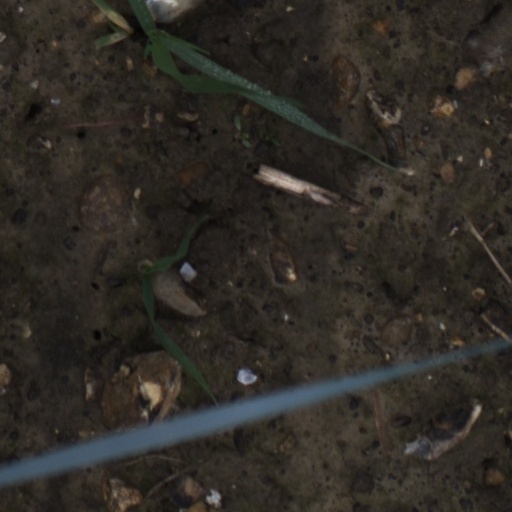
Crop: wheat